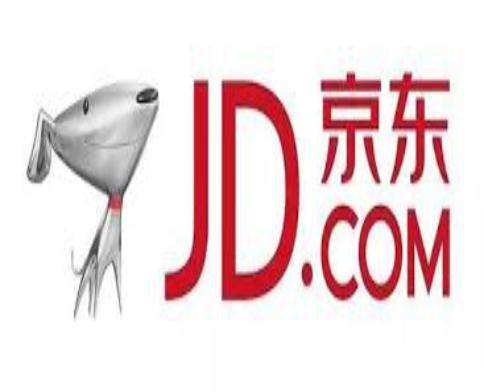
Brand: jd
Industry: Others